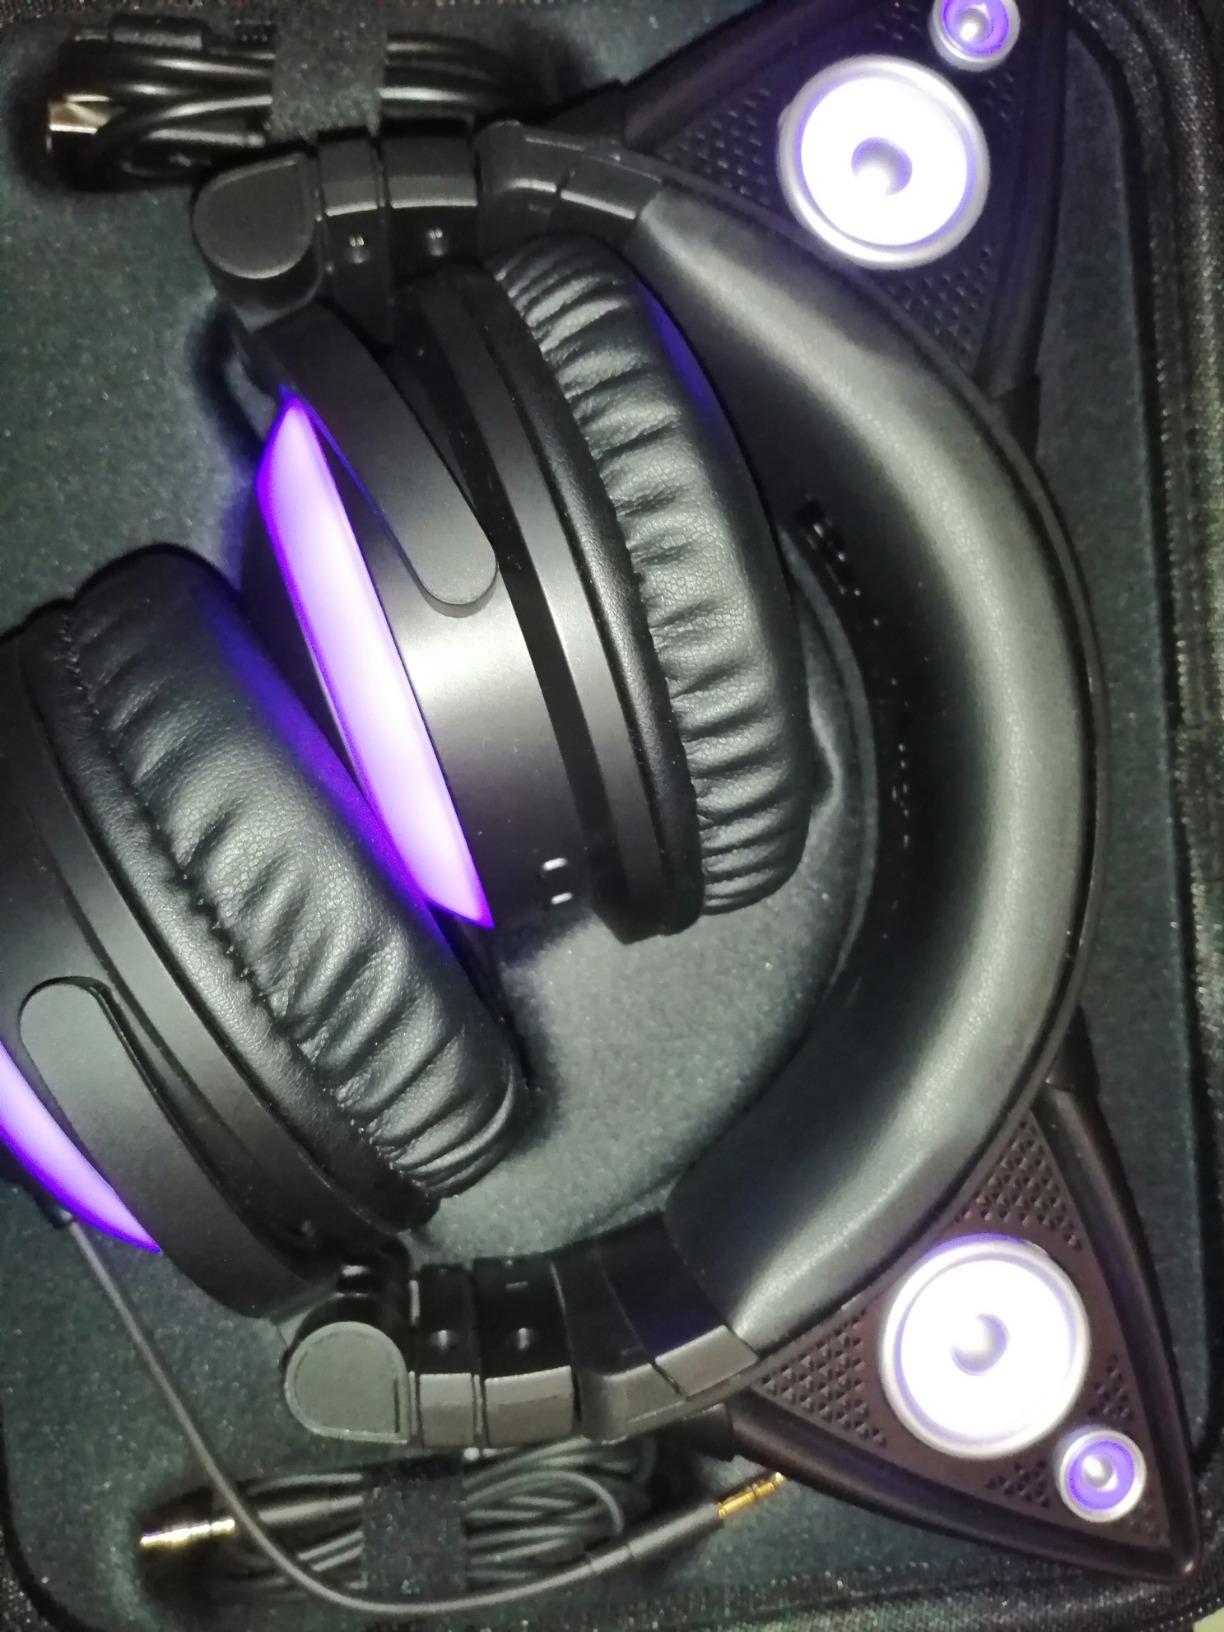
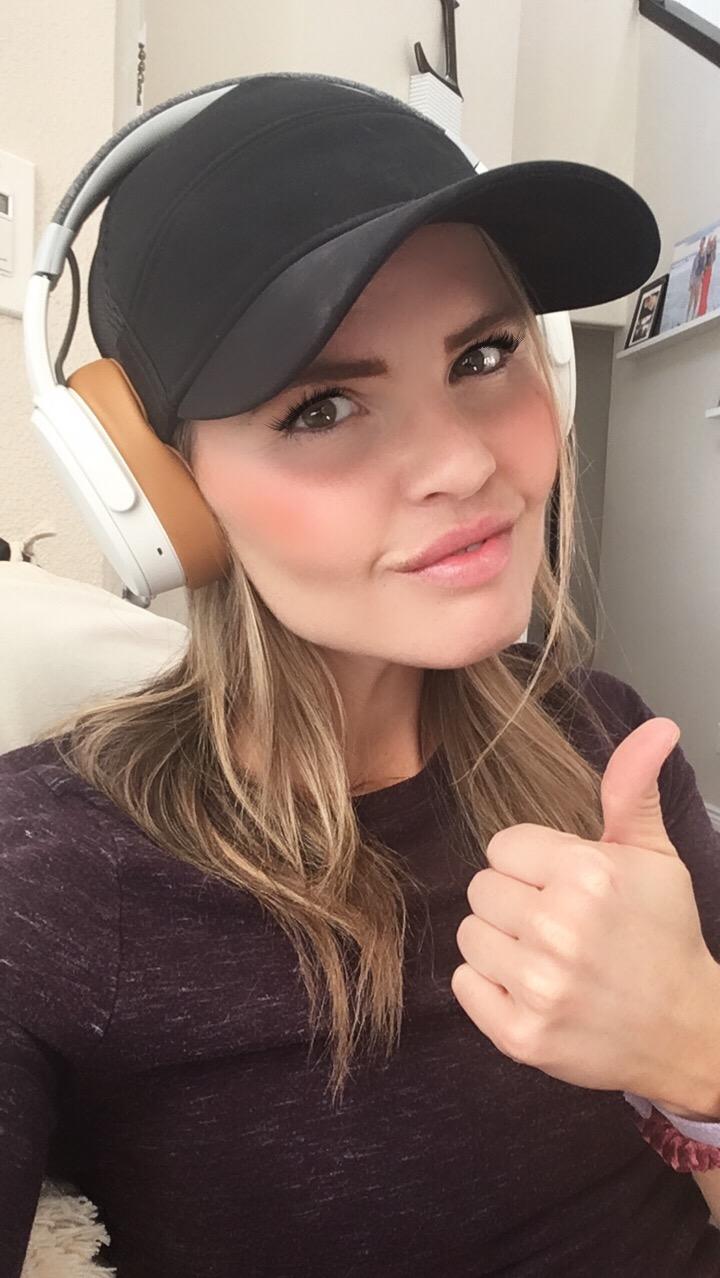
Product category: headphones
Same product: no